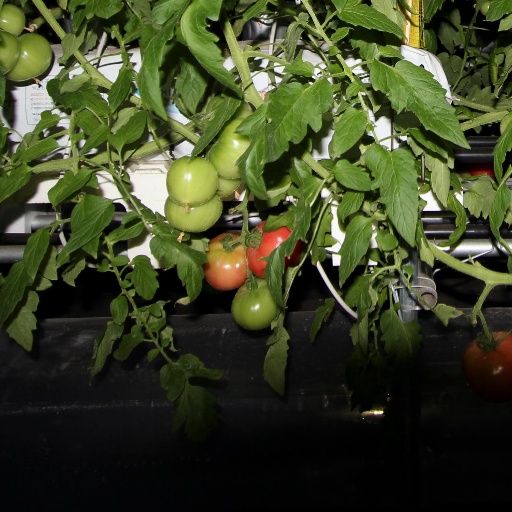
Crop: tomato